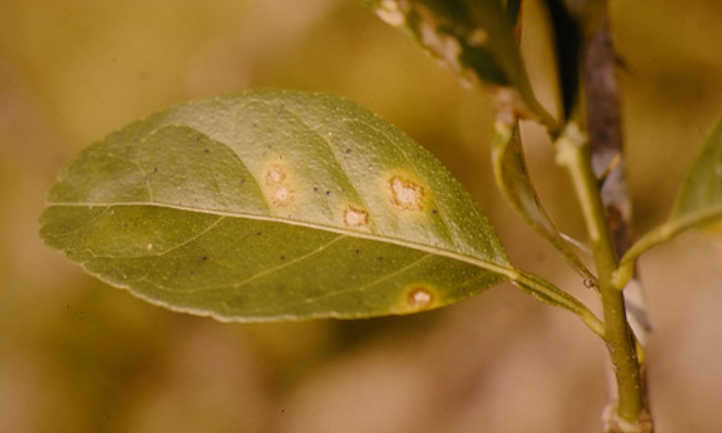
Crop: unknown
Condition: citrus_citrus_canker